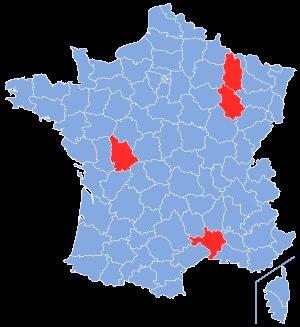
Le laboratoire de Bure, ou laboratoire de recherche souterrain de Meuse/Haute-Marne, est un réseau de galeries souterraines localisé sous le territoire des communes de Bure et Saudron en France. Dans le cadre des recherches sur le stockage des déchets radioactifs en couche géologique profonde, ce laboratoire de recherche souterrain est exploité par l’Agence nationale pour la gestion des déchets radioactifs afin d'évaluer les propriétés de confinement de la formation géologique située à 500 mètres de profondeur pour le projet Cigéo de stockage des déchets nucléaires.